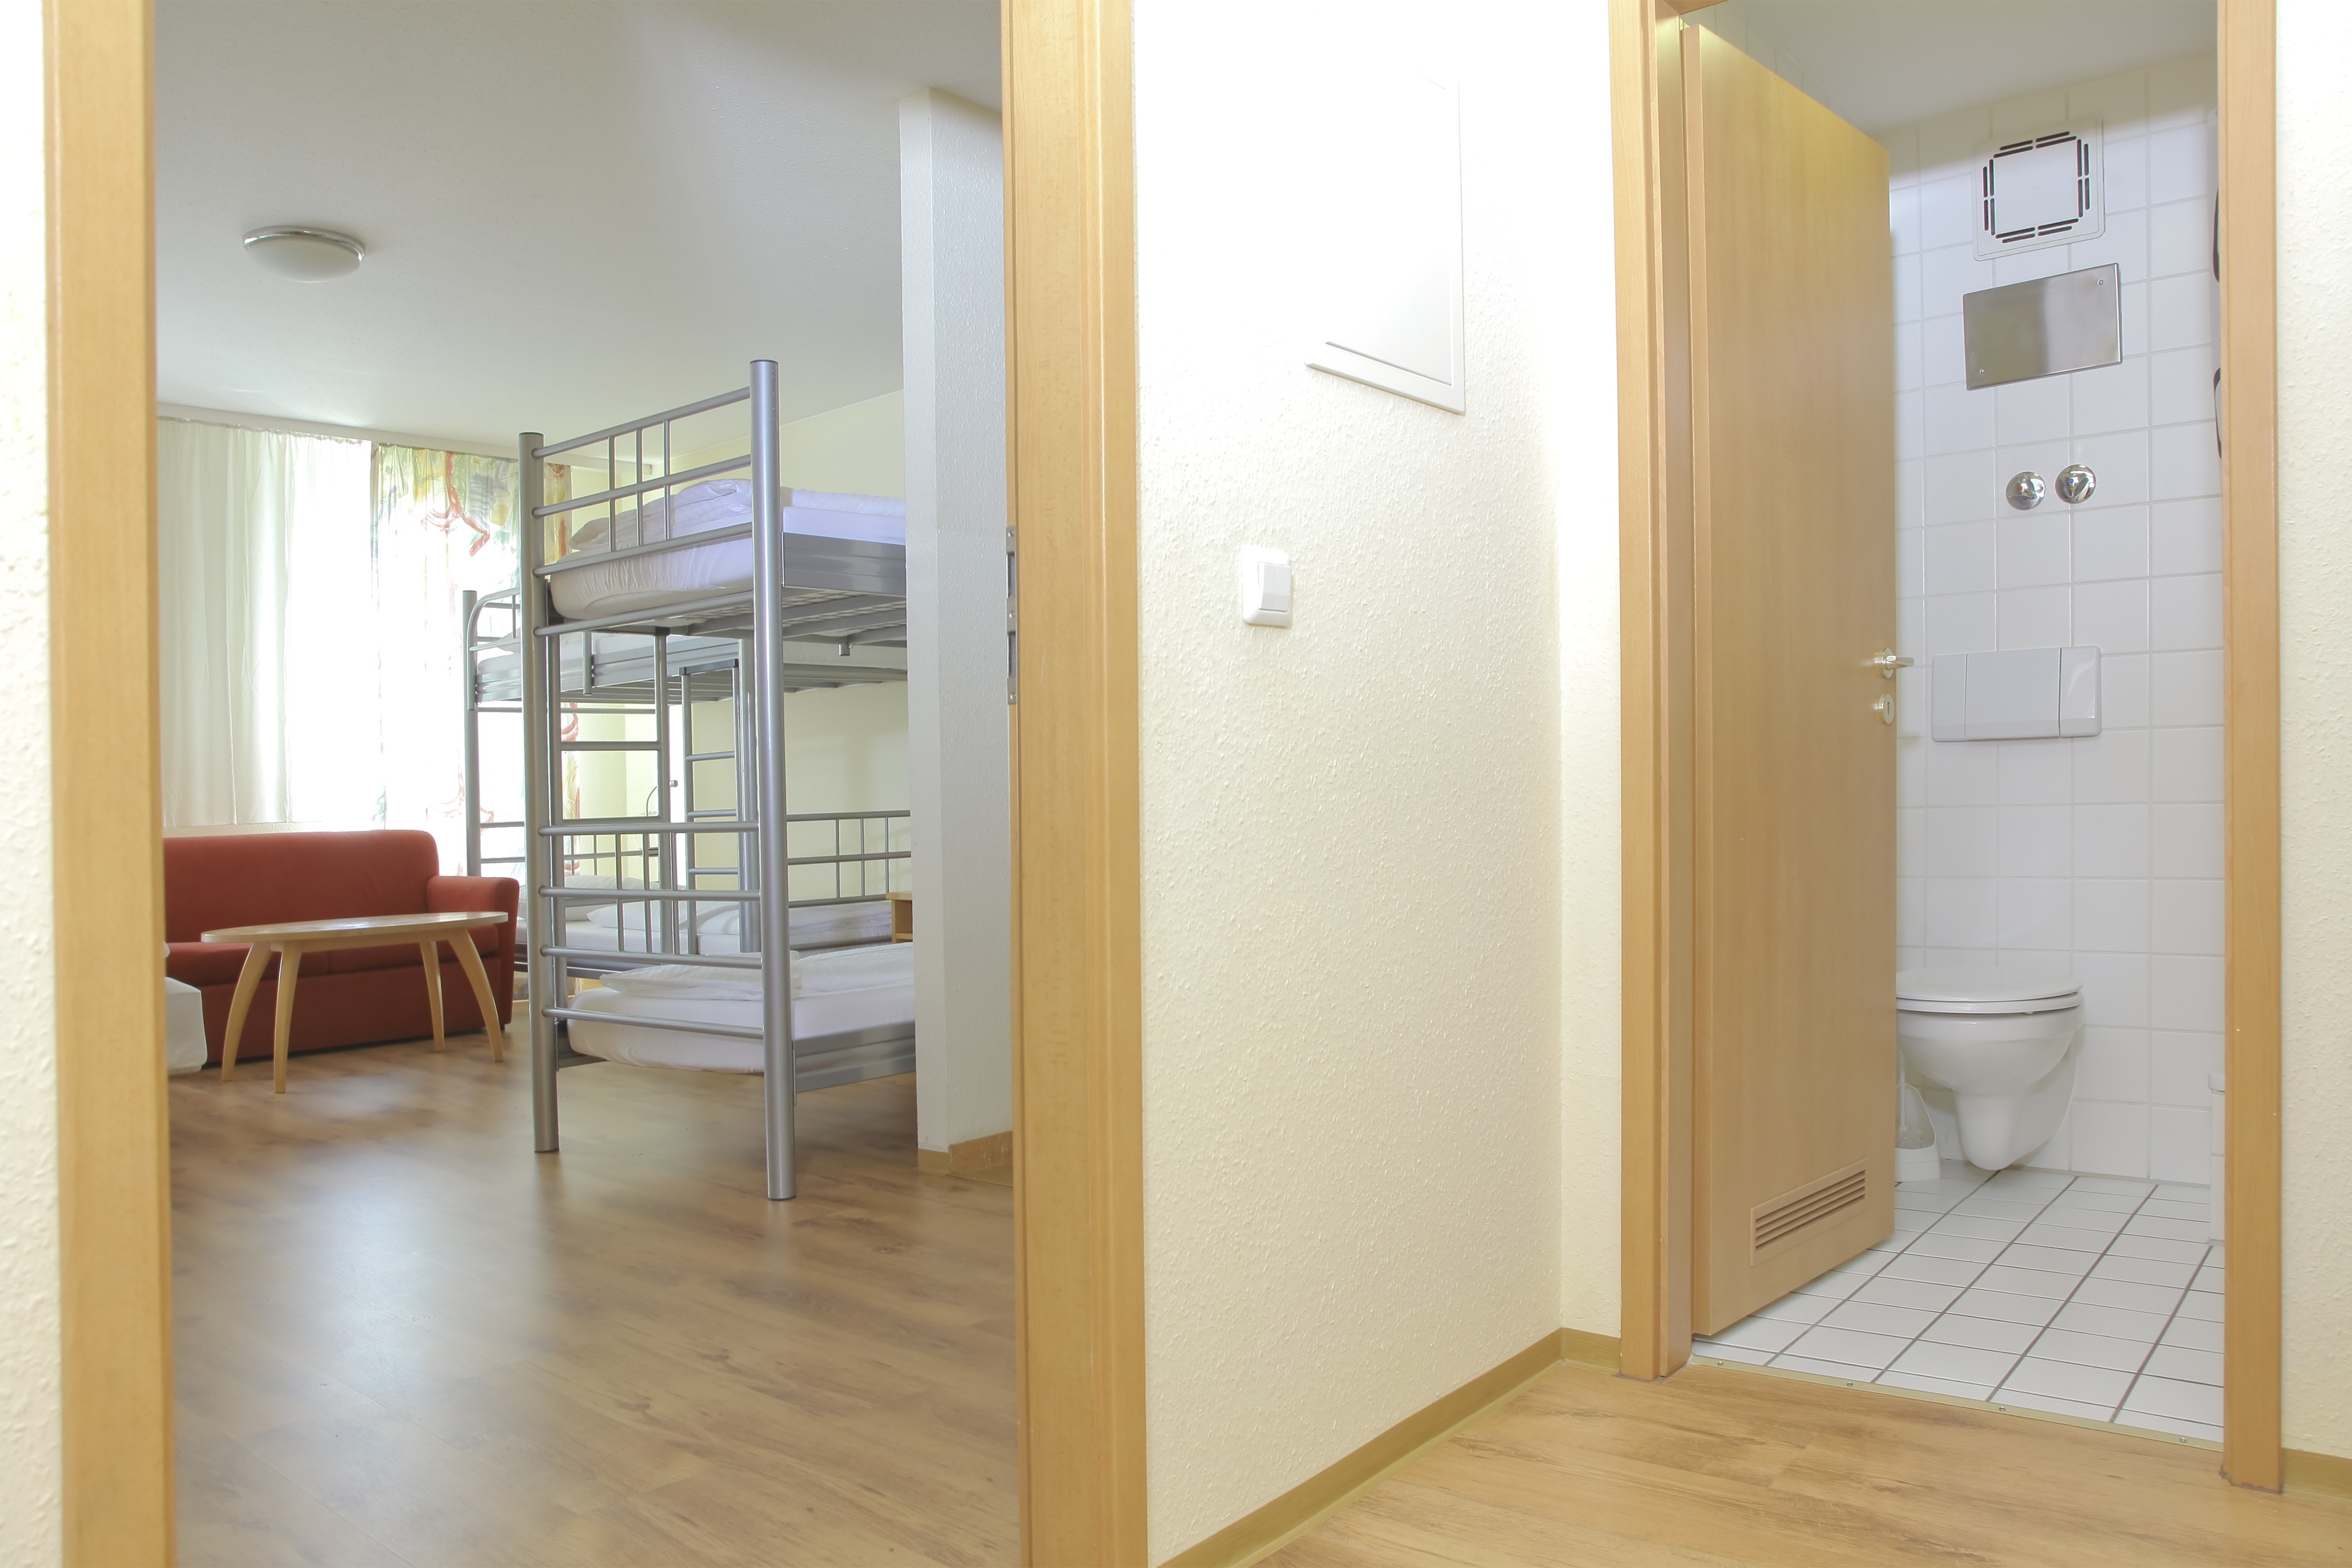
floor, city, home, loft, property, room, apartment, interior design, capital, hardwood, hotel, berlin, real estate, flooring, berlin center